Arrow of God

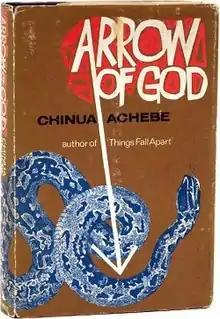
First edition

Arrow of God, published in 1964, is the third novel by Chinua Achebe. Along with "Things Fall Apart" and "No Longer at Ease", it is considered part of "The African Trilogy", sharing similar settings and themes. The novel centres on Ezeulu, the chief priest of several Igbo villages in colonial Nigeria, who confronts colonial powers and Christian missionaries in the 1920s. The novel was published as part of the influential Heinemann African Writers Series.